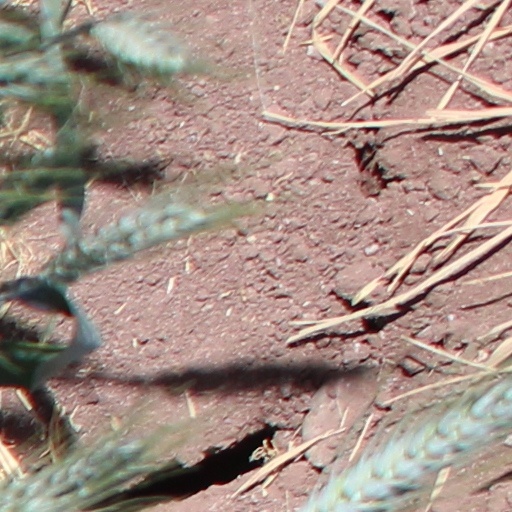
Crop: wheat